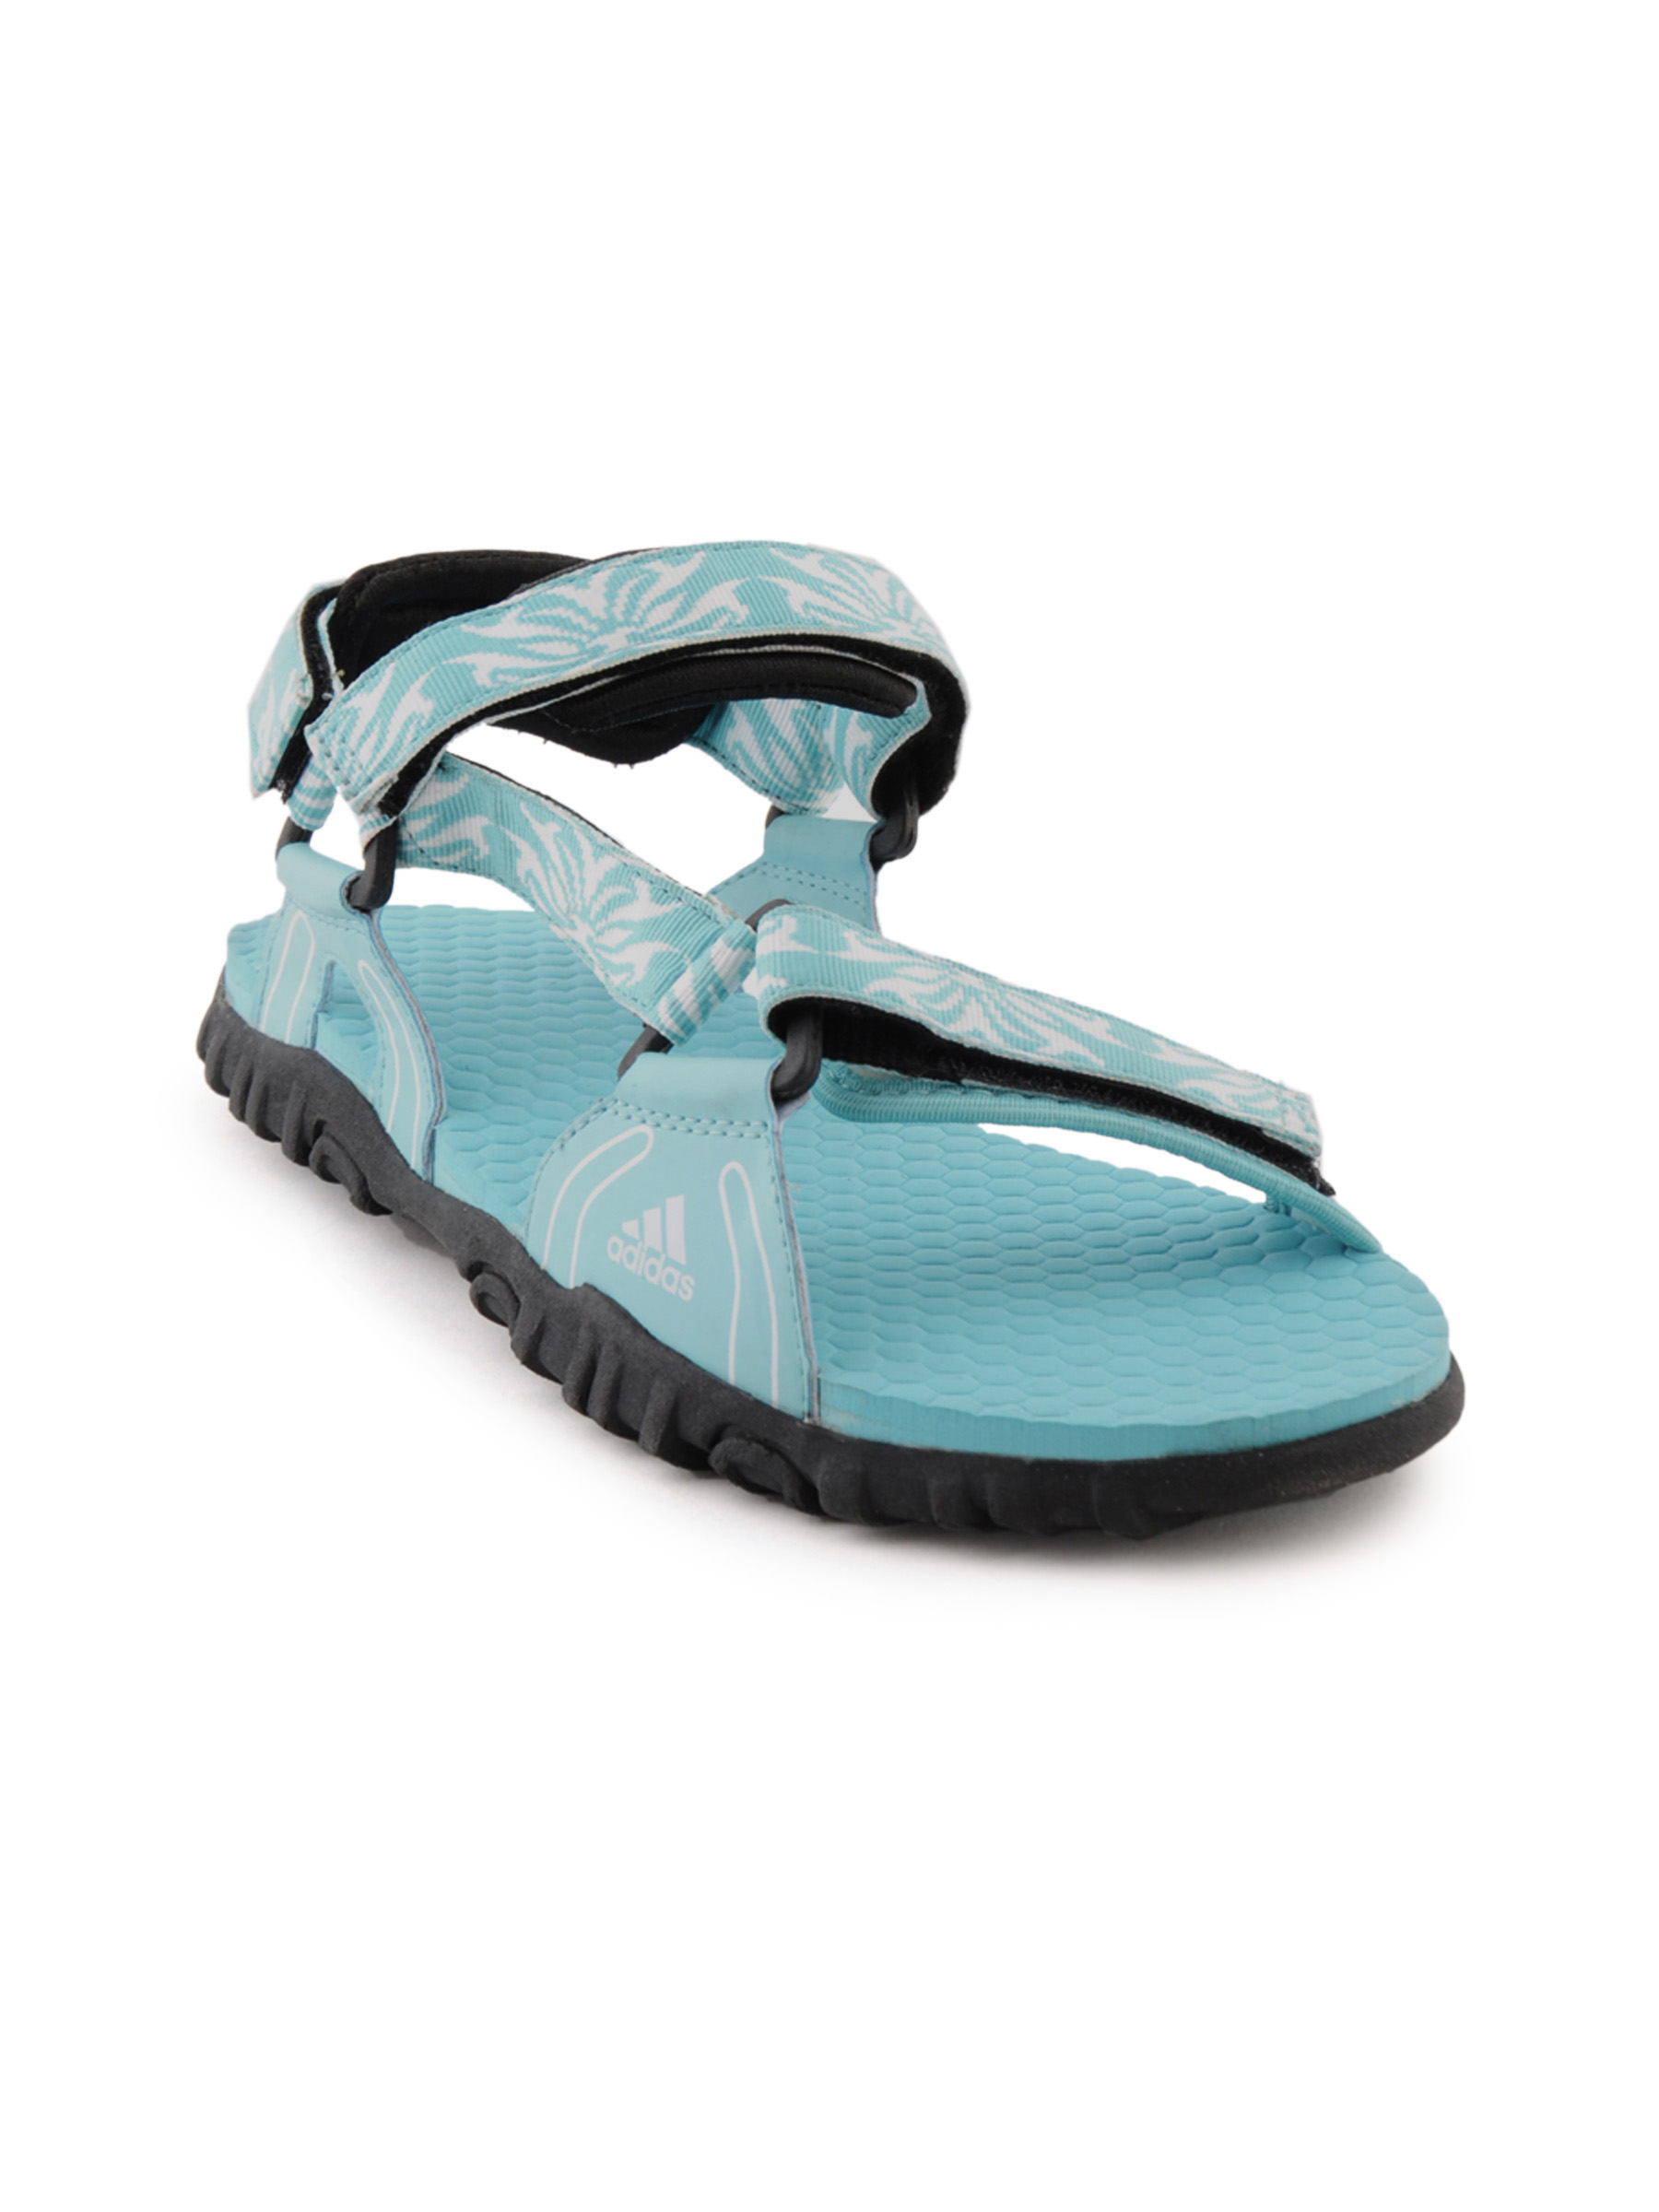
ADIDAS Women Neo Feather Blue Sandals
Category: Footwear / Sandal / Sports Sandals
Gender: Women
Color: Blue
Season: Fall 2011
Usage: Casual